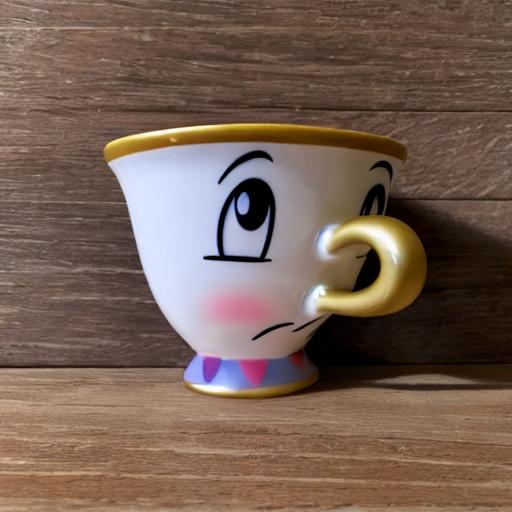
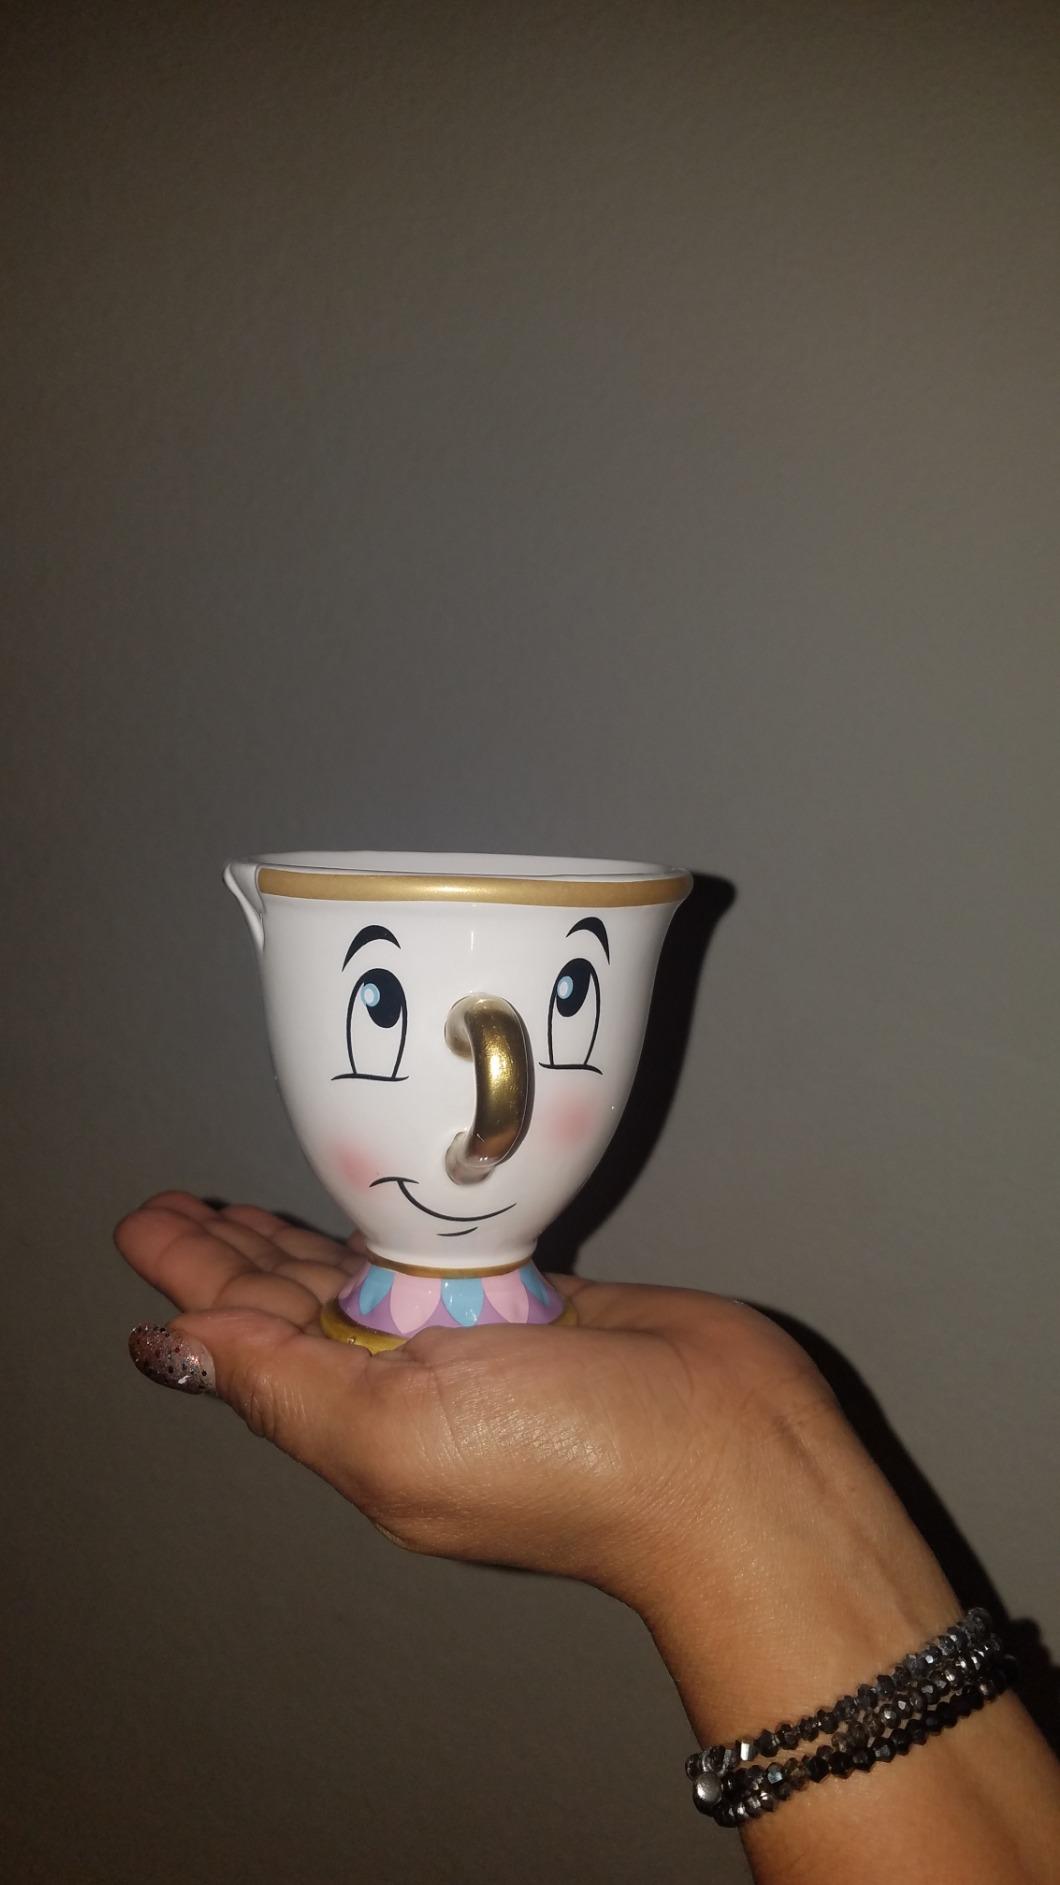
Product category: items_mug
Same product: no